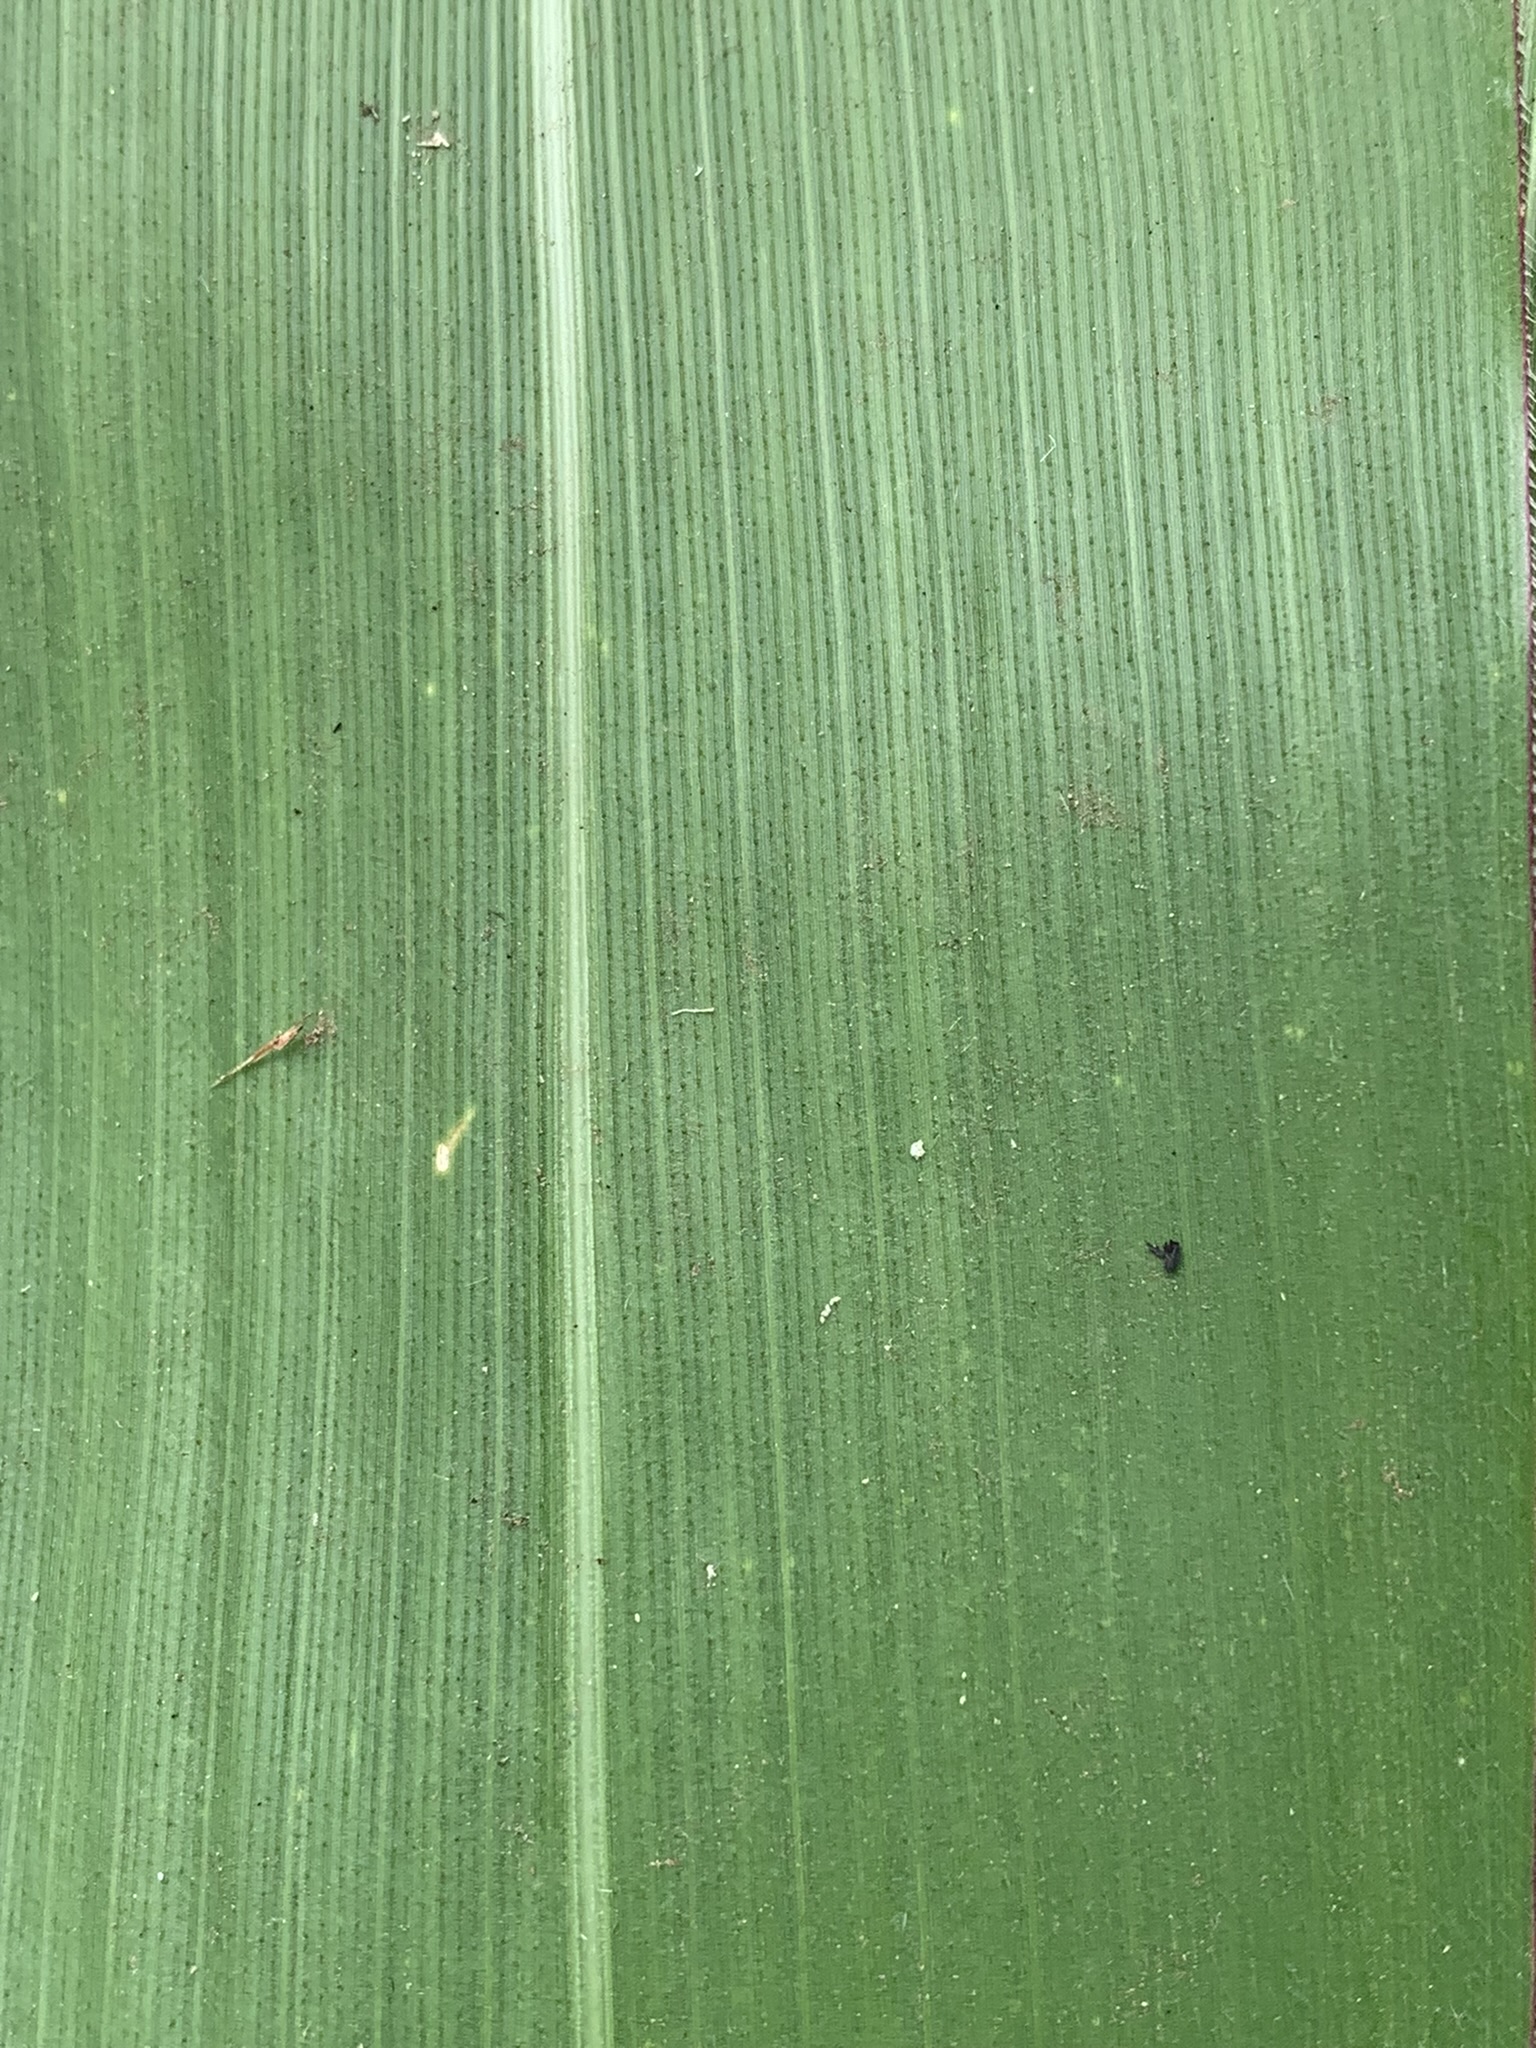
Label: Healthy